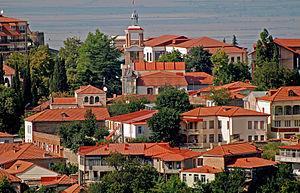
Sighnaghi, est une ville de Géorgie, située dans la région la plus orientale de Kakhétie et le centre administratif du district de Sighnaghi.
La Kakhétie est une région administrative du sud-est de la Géorgie moderne. Elle a été l'une des provinces historiques de ce pays. Sa capitale est Telavi.